Haileybury International School

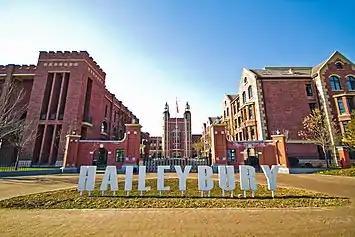
Haileybury International School front gate

Haileybury International School Tianjin, (known internally as HIST) is a Chinese educational institution operated by Haileybury College (Melbourne). The school is the first sister school of Haileybury College in Wuqing, China outside Beijing.